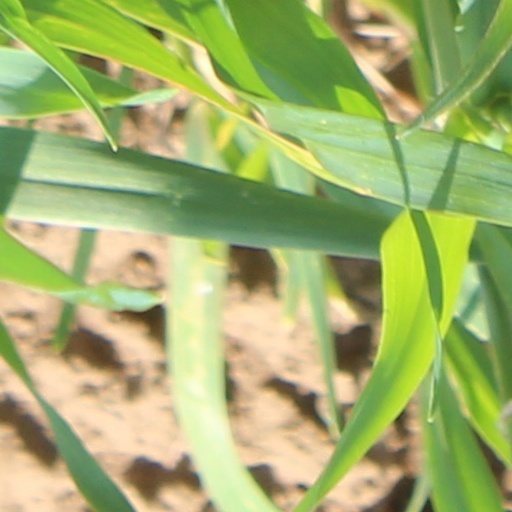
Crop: wheat